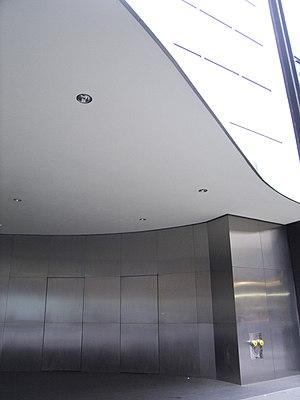
Cette liste, forcément incomplète puisqu'il n'existe pas de catalogue raisonné des œuvres de Braque, recense en priorité, parmi les pièces les plus importantes de l'artiste, celles qui sont exposées dans des musées. Ou bien, dans le cas de collections particulières, celles qui sont le plus souvent prêtées et qui apparaissent dans les rétrospectives. Les œuvres de Georges Braque se composent principalement de tableaux, catégorie dans laquelle se trouvent les papiers collés, qui sont des compositions, à ne pas à confondre avec des collages. L'artiste a aussi réalisé des livres d'artistes, des lithographies, des eaux-fortes, des sculptures, des tapisseries et des bijoux.